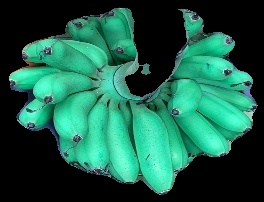
Variety: rasbale
Grade: grade1